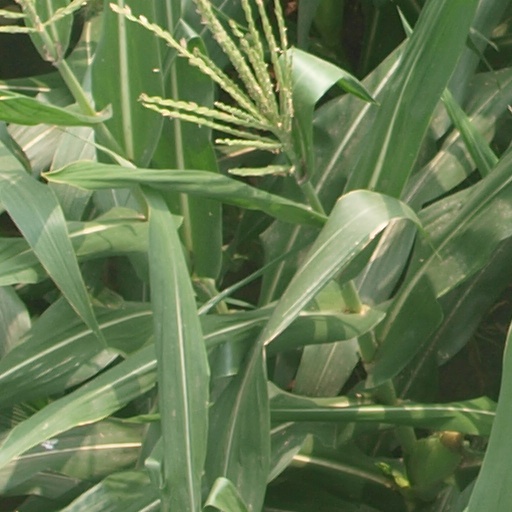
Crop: maize; corn